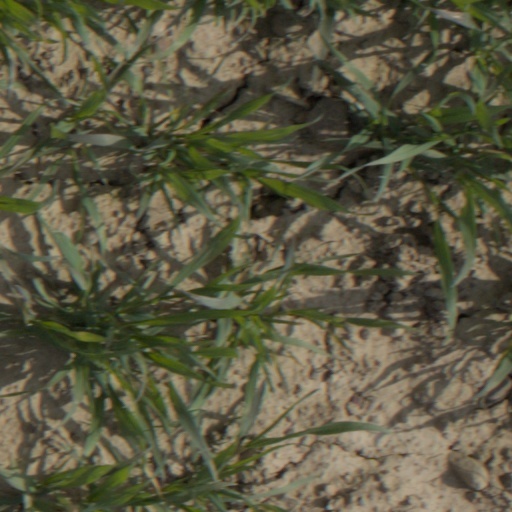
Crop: wheat